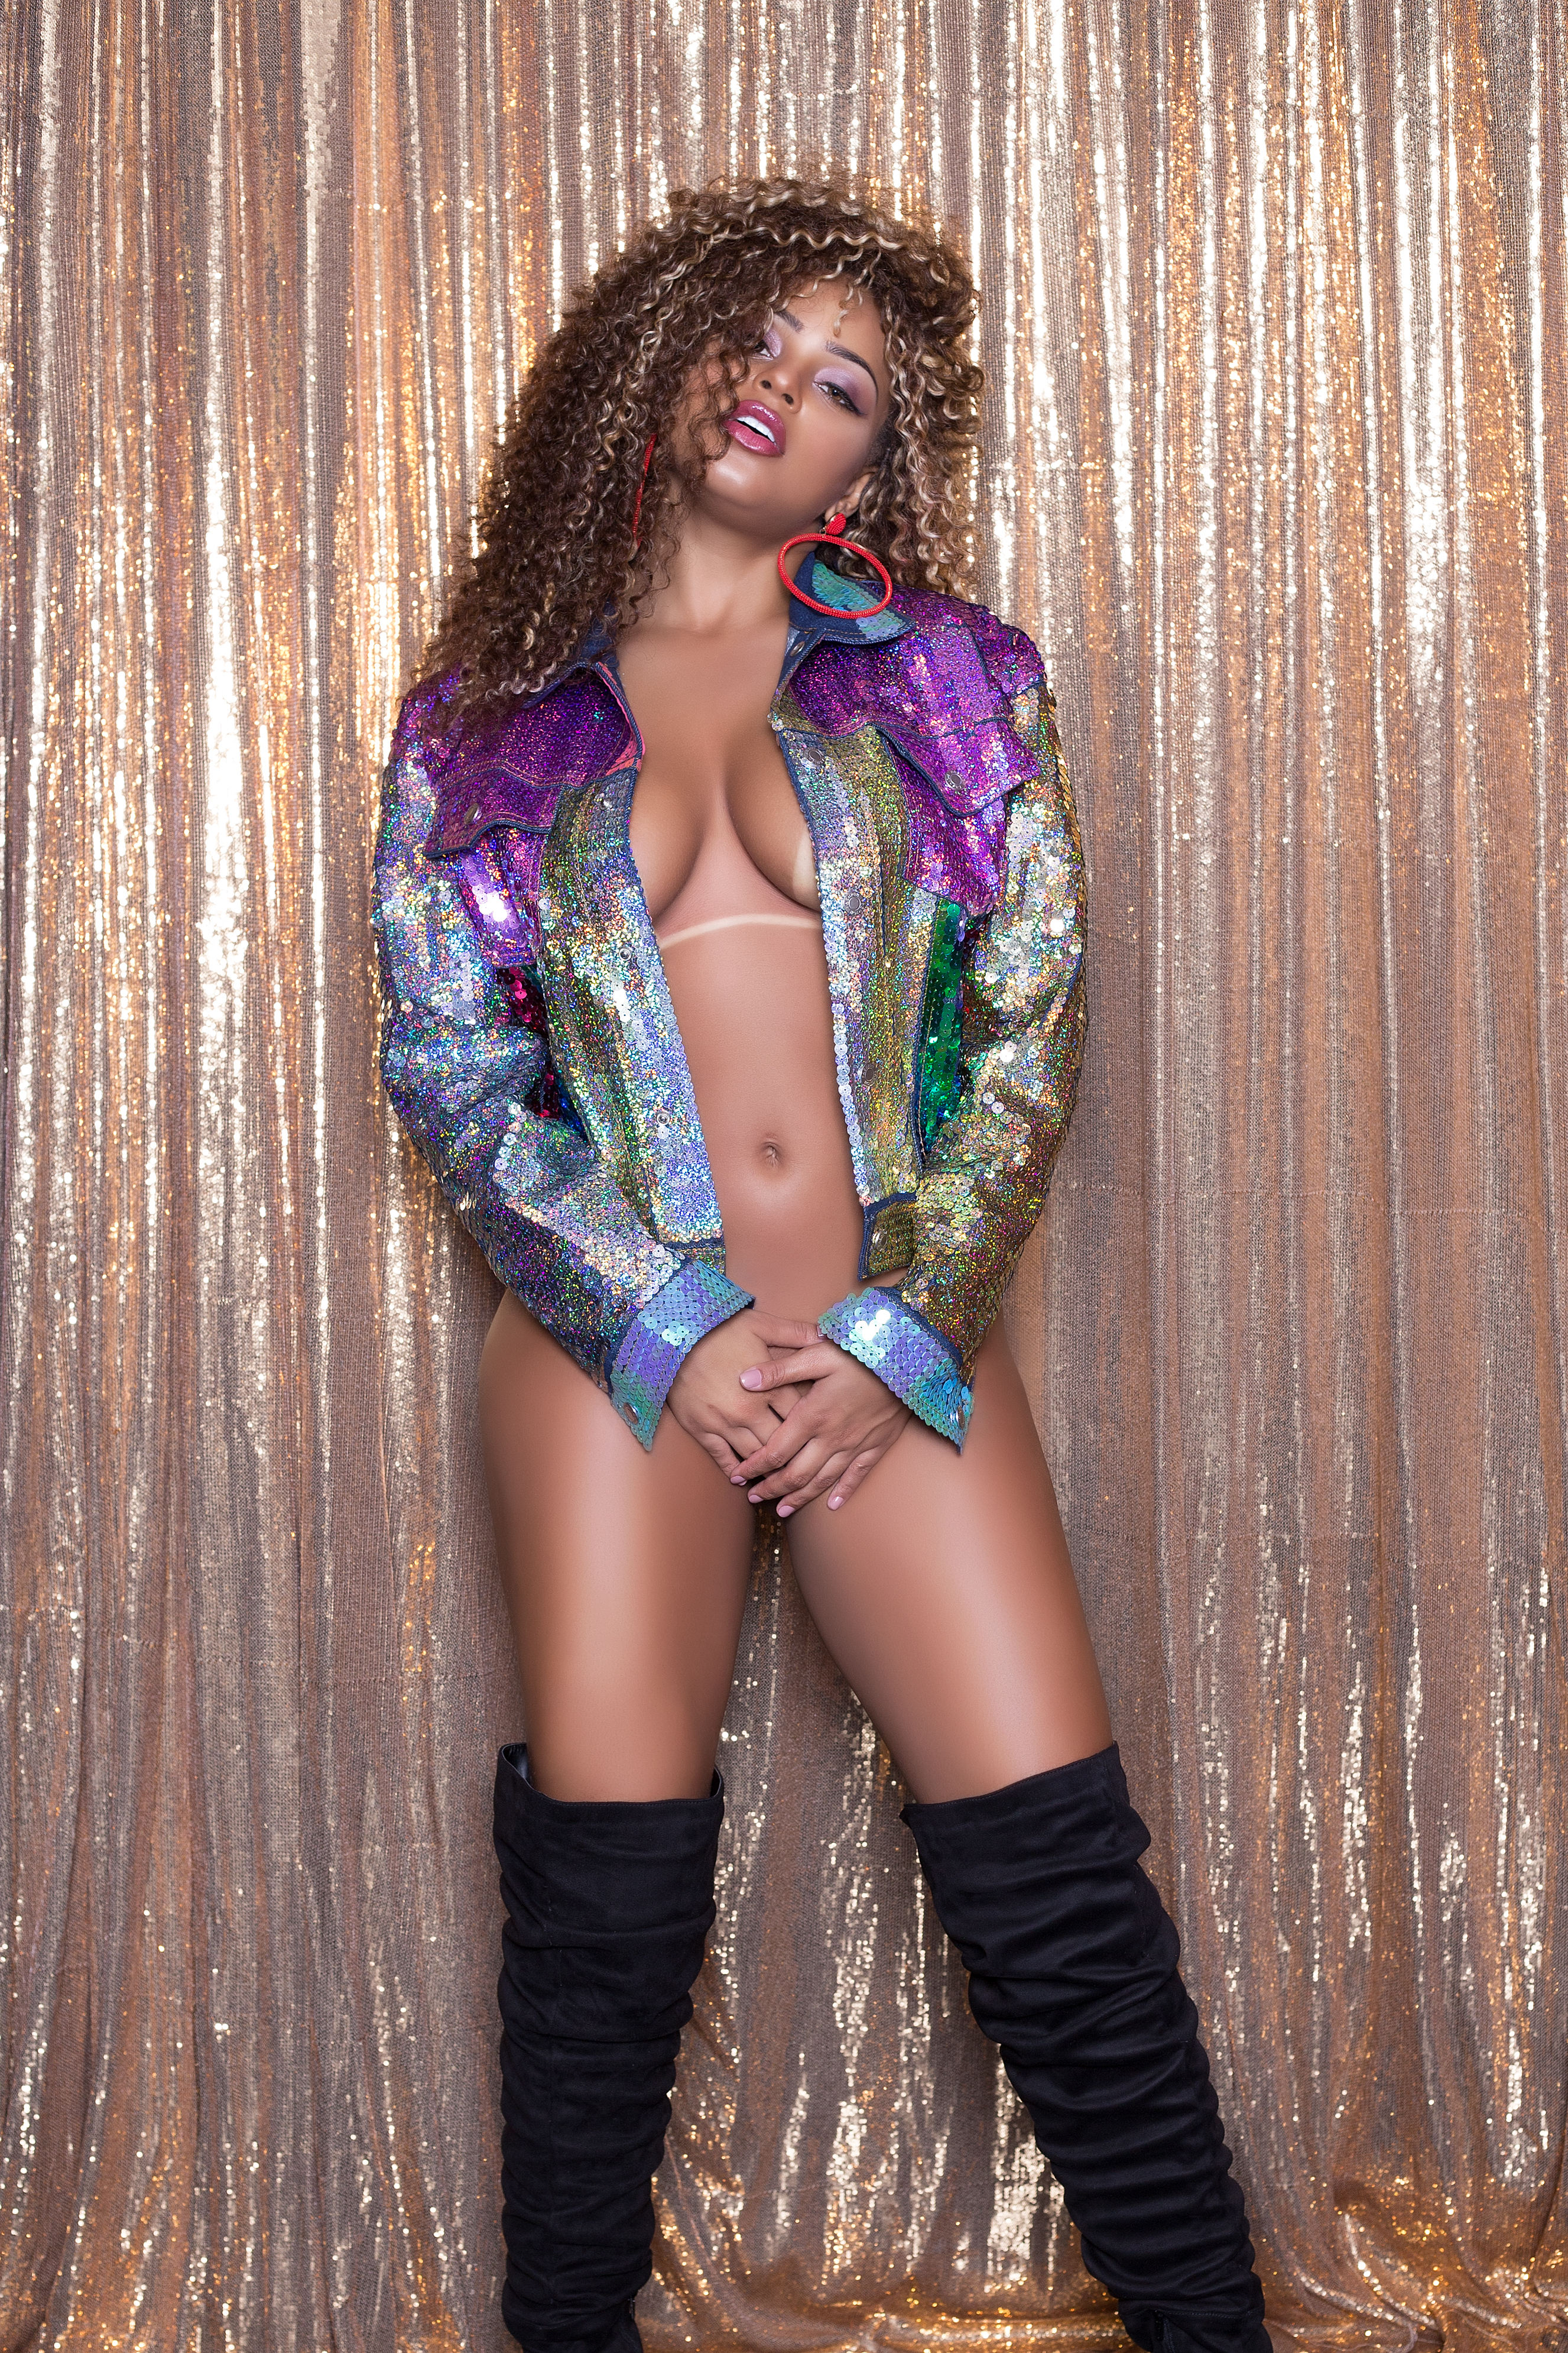
sensuality, sexy, model, girl, hot, beauty, photography, famous, magazine, shine, naked, sensual, fashion model, thigh, leg, joint, lingerie, long hair, brown hair, photo shoot, abdomen, trunk, fun, human leg